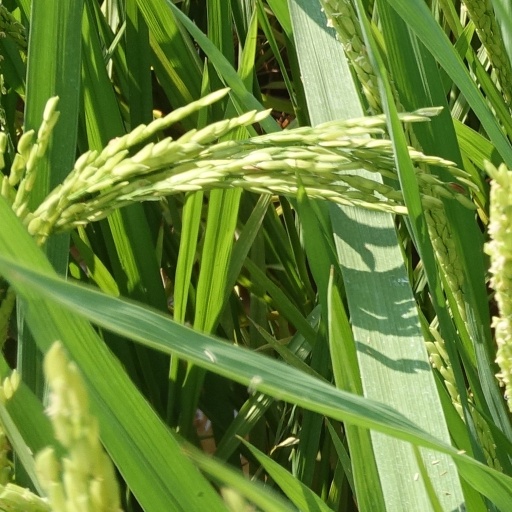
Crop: rice